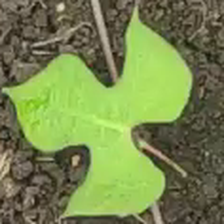
Weed species: Obscure_morning _glory(Ipomoea obscura)